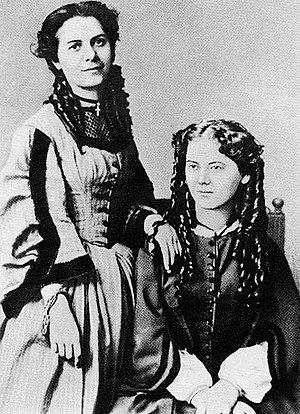
Jenny Marx Longuet, née le 1ᵉʳ mai 1844 à Paris, et morte le 11 janvier 1883 à Argenteuil, est une militante socialiste, fille aînée de Jenny von Westphalen et de Karl Marx, épouse du communard Charles Longuet et mère du dirigeant socialiste français Jean Longuet.